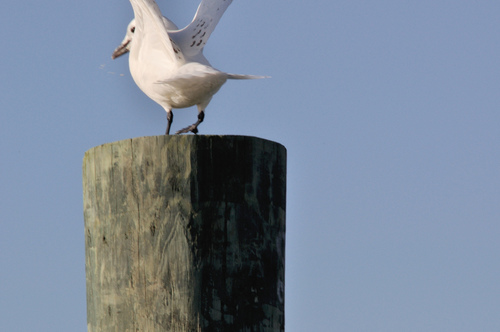
this bird has very wide spread wings that are about the same size as its body, and it is completely white in color, with black legs and talons.
a white seagull with brown beak and black legs has some black spots on its wings.
white bird with large wingspan and orange bill and black tarsus.
this is an almost entirely white medium sized bird with black feet and tarsi, and very small black patches on the wings.
an all white bird with a long bill and black feet with a large body.
this particular bird has a white body and black bill and black legs and feet
this bird has a light brown bill with black feet and white crown
this white bird has black tarsus and feet and a thick bill.
this bird has a white underside and dark brown legs.
a small white bird with a small brown beak.
Species: Ivory Gull